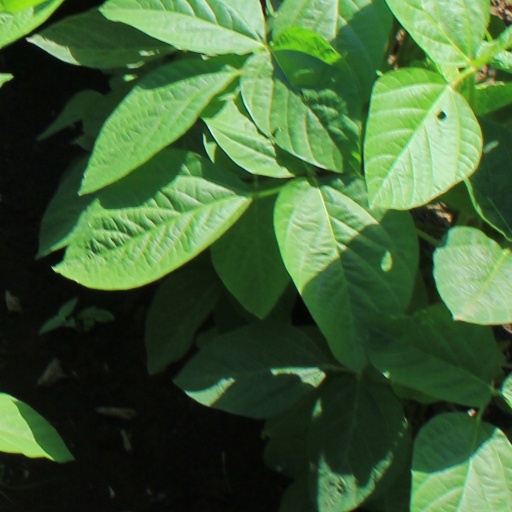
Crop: soybean